Adam Kwasnik

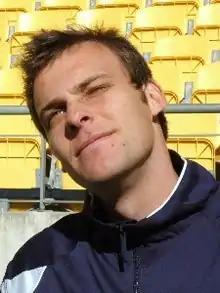
Kwasnik in 2008

Adam Kwasnik (born 31 May 1983) is an Australian former professional association football player who played as a striker.